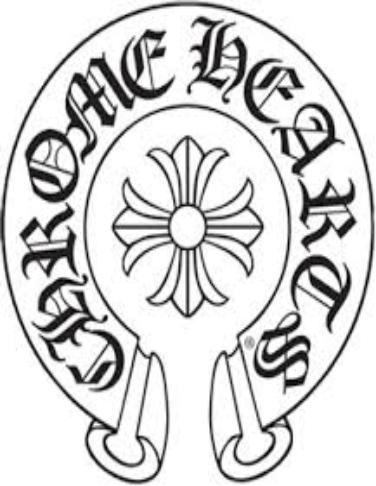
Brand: Chrome Hearts
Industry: Clothes